Hanworth, East Brisbane

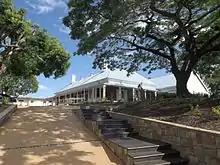
Driveway and building in 2015

A description of the house in 1930 suggested that the conversion to a hospice and nursing home in the early 20th century did not substantially alter the 1860s core. Most of the rooms in the long brick front wing remained intact, although one of the large bedrooms had been partitioned into two. A hallway ran from the front entrance (facing north/northeast) to the rear verandah. To the left were the bedrooms (some with marble mantelpieces); to the right was the drawing room, and beyond that a large bow-windowed dining room, with doors opening onto side and rear verandahs. The drawing and dining rooms had back-to-back fireplaces, with marble mantelpieces. Side wings ran back from each end of the front section, creating a small U-shaped courtyard in which a grove of mandarine trees had been established. The east wing contained an attic room with gabled windows, which was accessed via a small lobby and staircase at the southern end of the wing. The grounds contained a number of mature pine trees of different varieties, and roses and creeping plants climbed the ornamental iron verandah posts.